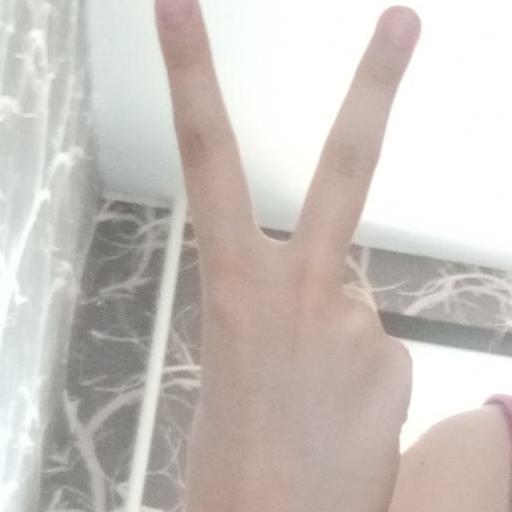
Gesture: peace_inverted